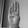
ASL letter: B